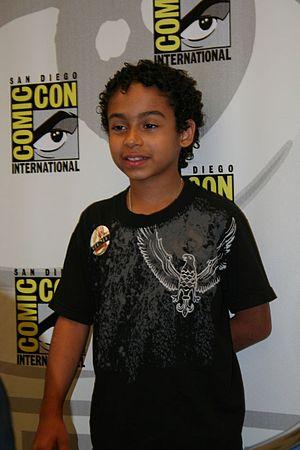
Ma famille d'abord est une sitcom américaine en 123 épisodes de 20 minutes créée par Don Reo et Damon Wayans et diffusée entre le 28 mars 2001 et le 17 mai 2005 sur le réseau ABC.